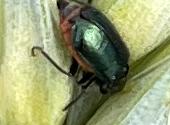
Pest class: predators